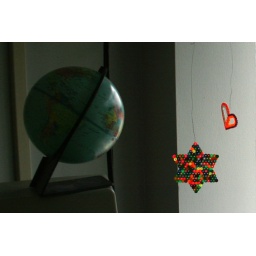
in my office window